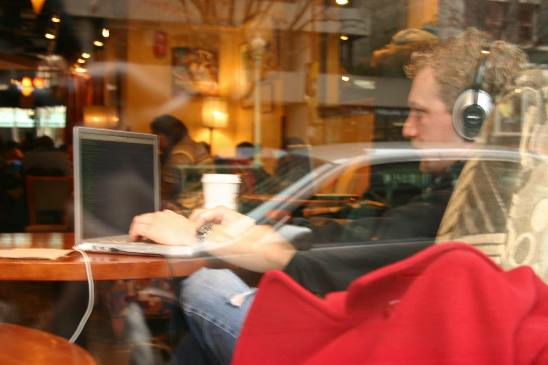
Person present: Yes